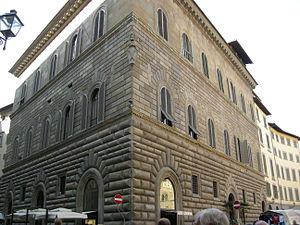
La famille de Gondi est une famille de notables et de nobles, d'origine italienne venue de Florence. Elle a donné à l'Italie des Grands Prieurs et des membres du Grand Conseil de la République de Florence, des ambassadeurs à Rome et en Espagne, et des banquiers. Les Gondi eurent de nombreuses alliances et descendances dans les familles italiennes influentes de la Renaissance, notamment les Médicis et les Salviati.